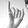
ASL letter: I